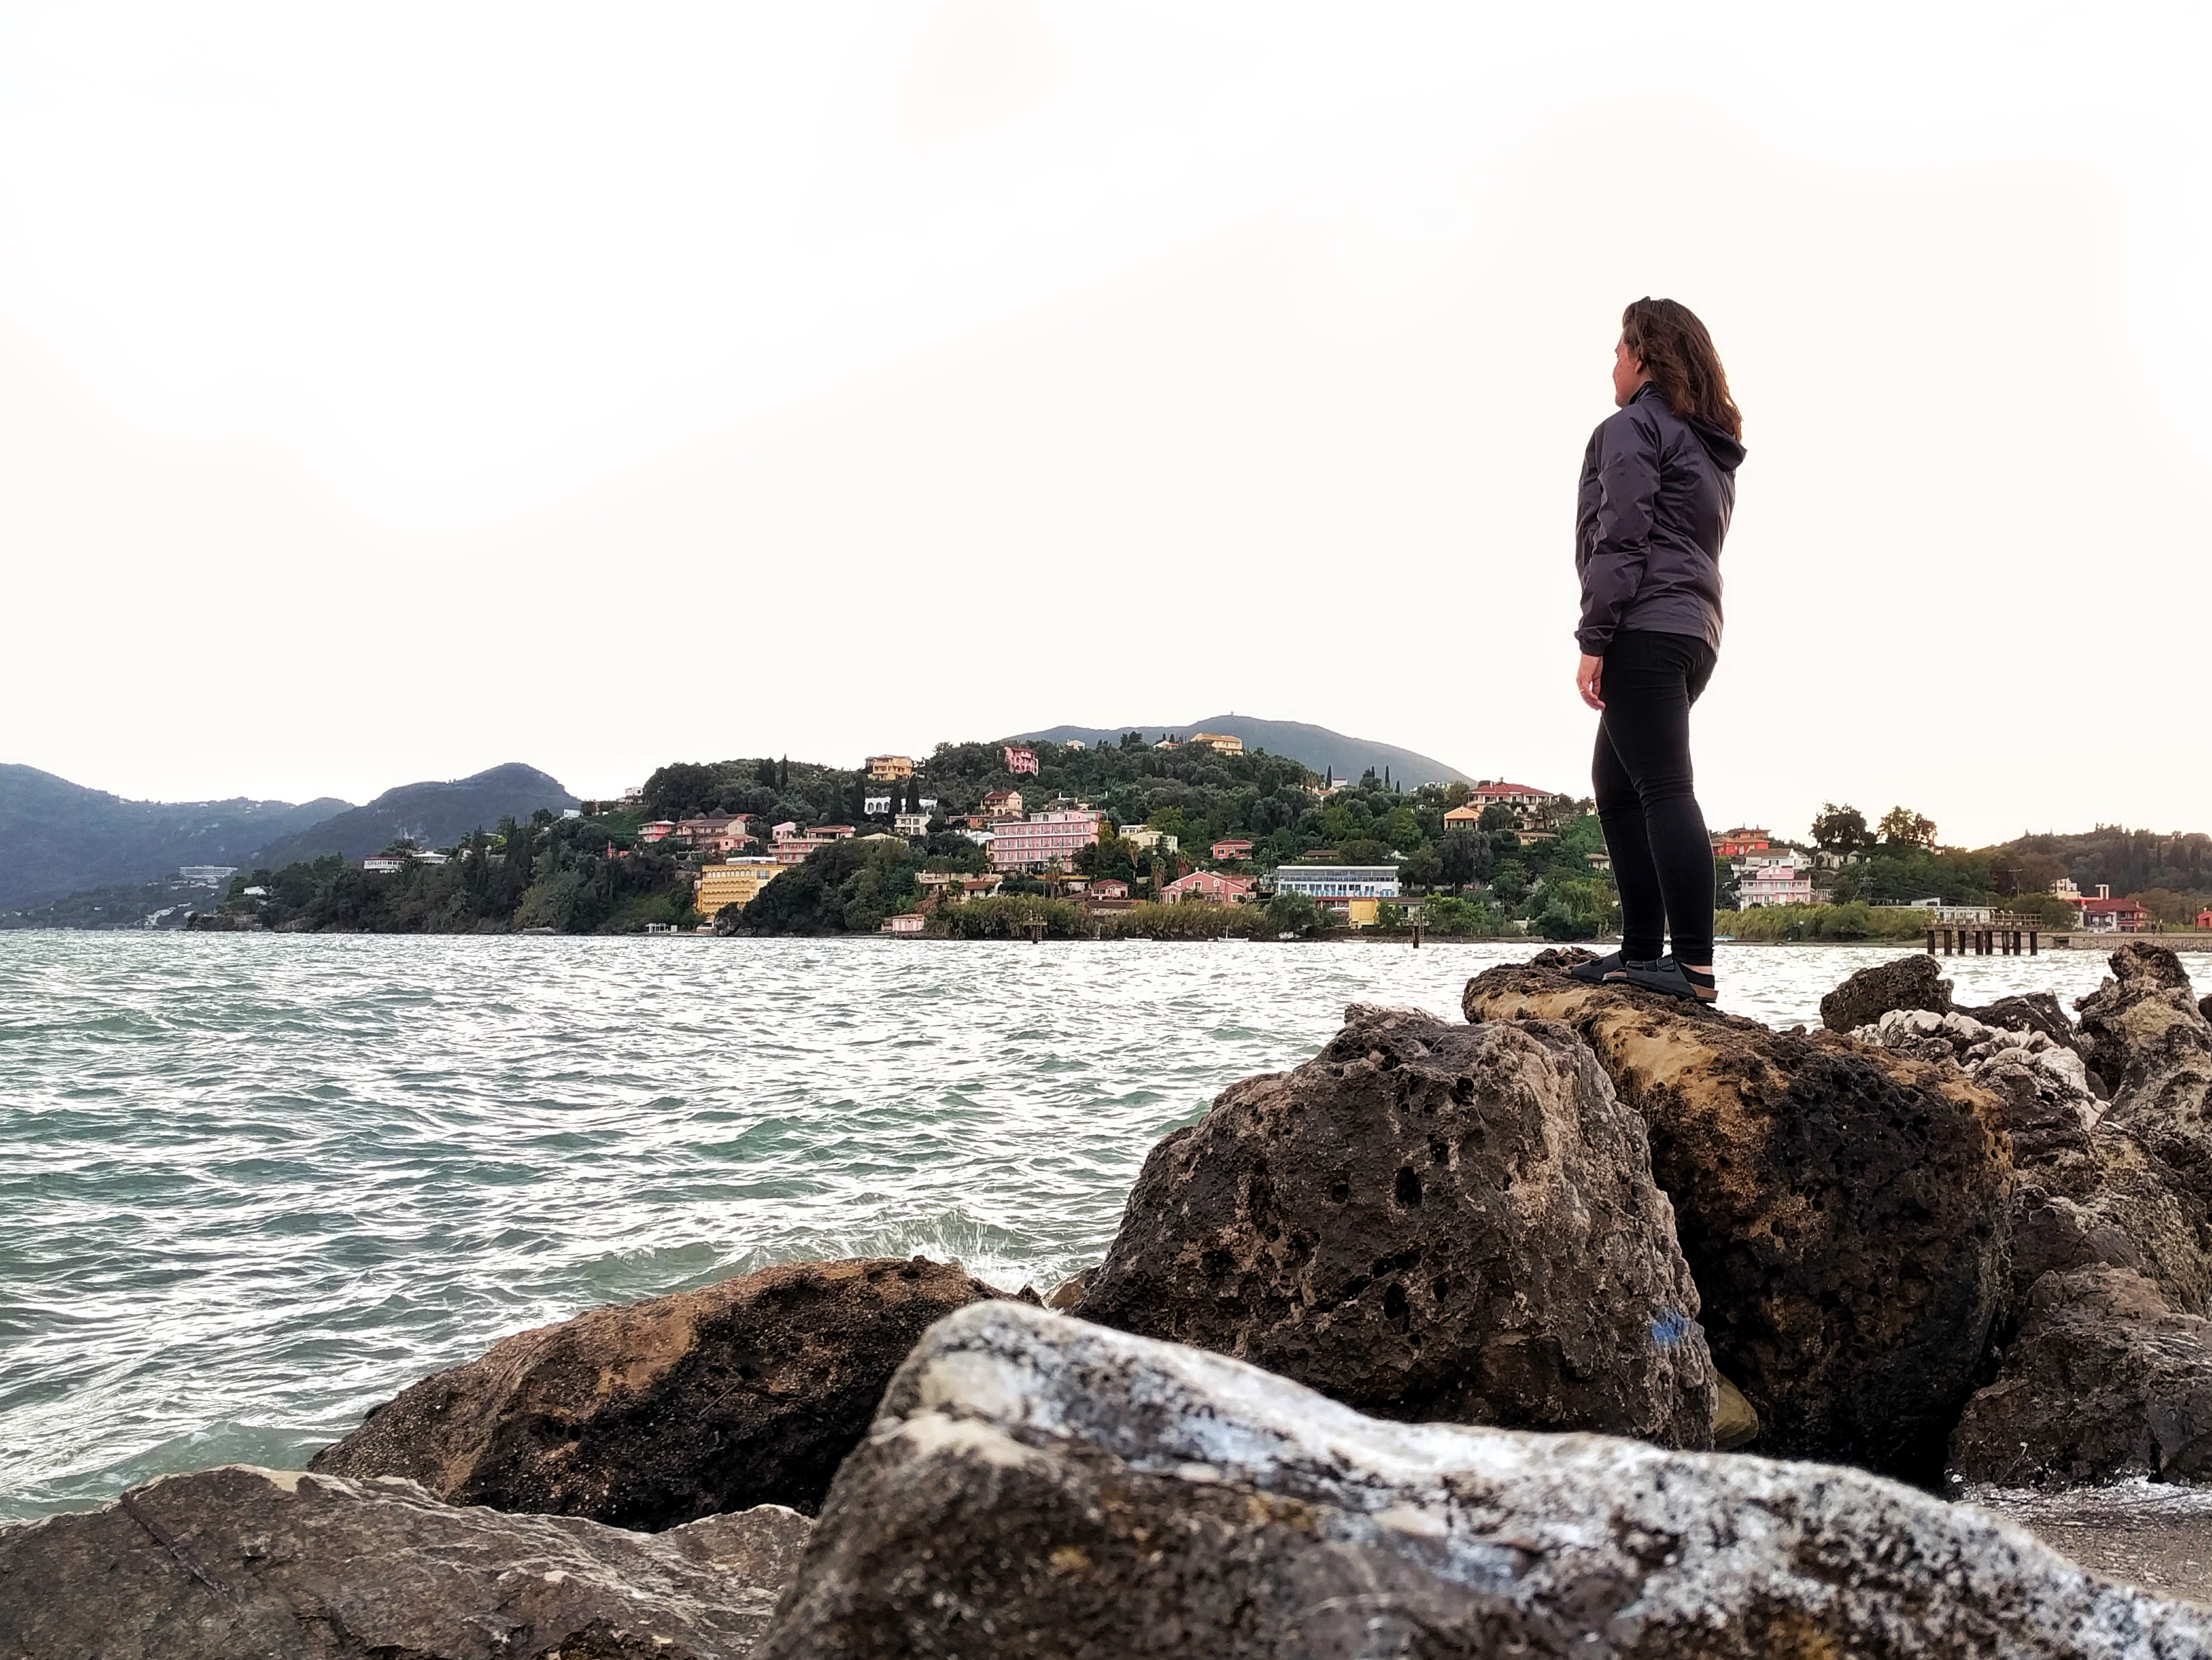
beach, sea, coast, rock, ocean, shore, wave, cliff, bay, terrain